German Solar Industry Association

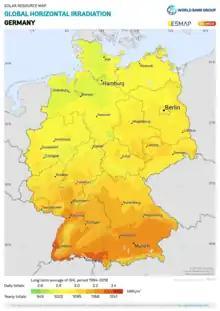
Solar Electricity Potential in Germany

With more than 800 member companies BSW-Solar acts as an informant, intermediary and communication channel between the solar businesses and the German government. BSW-Solar represents the common commercial interests of businesses within the solar energy value chain and exerts decisive influence on creating and securing a suitable policy framework for stable growth, and thus on ensuring investment security throughout the solar industry. It is the association’s objective to establish solar energy as a firm pillar of a global energy supply.